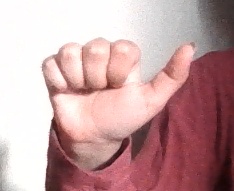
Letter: dhad